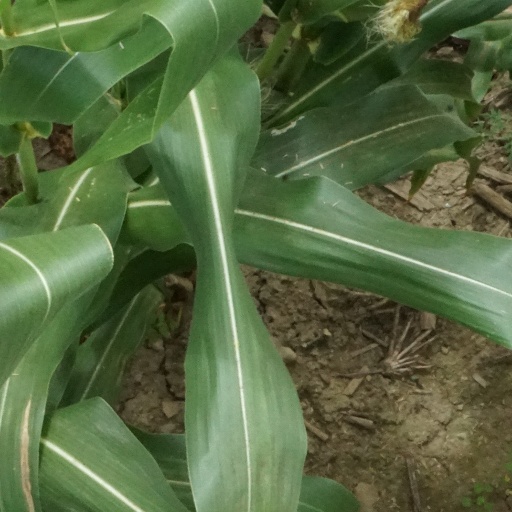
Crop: maize; corn